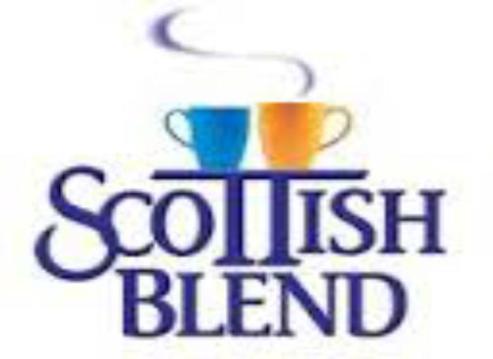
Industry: Food